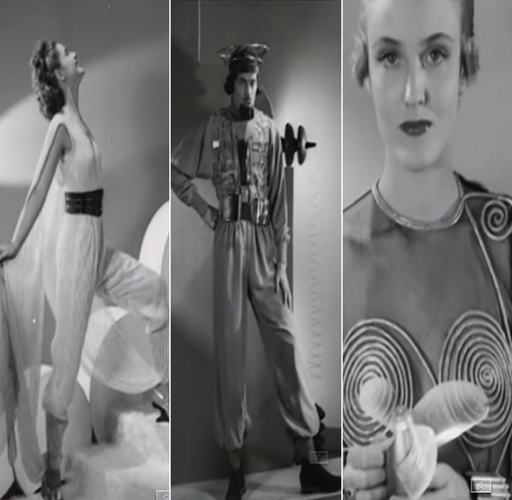
fashion designers predicted what people would be wearing .